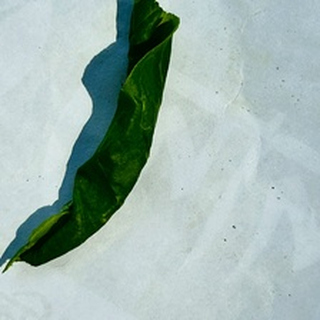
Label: lemon_curl_virus